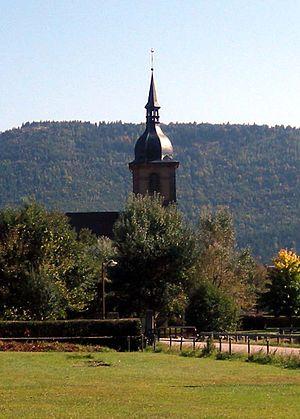
Le clocher à bulbe de l'église de Celles-sur-Plaine (Vosges)
Celles-sur-Plaine est une commune française située dans le département des Vosges, en région Grand Est.